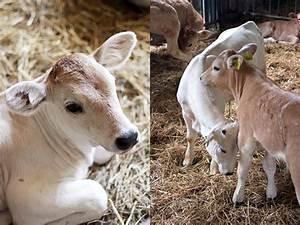
cow